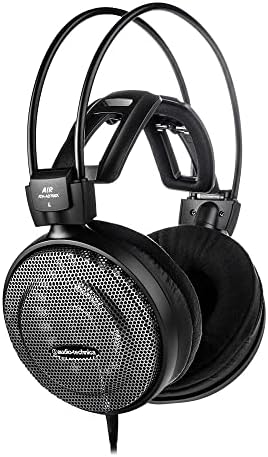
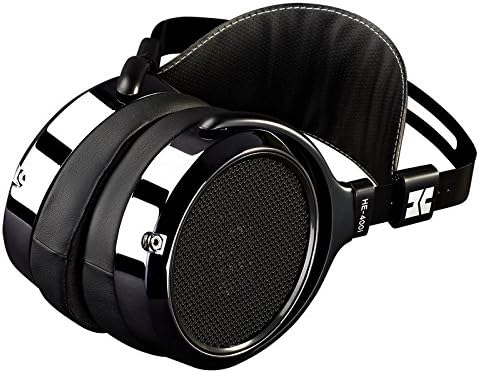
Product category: headphones
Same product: no